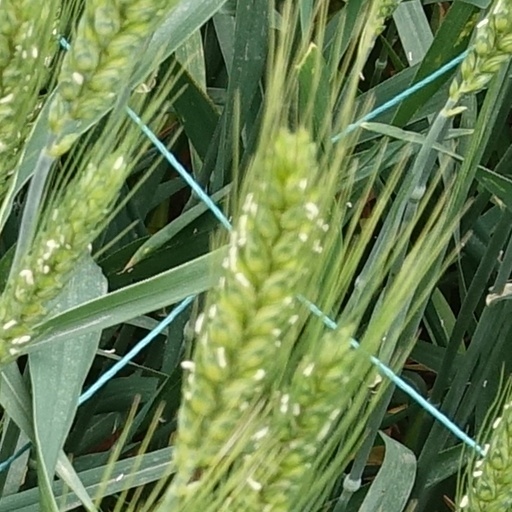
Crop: wheat